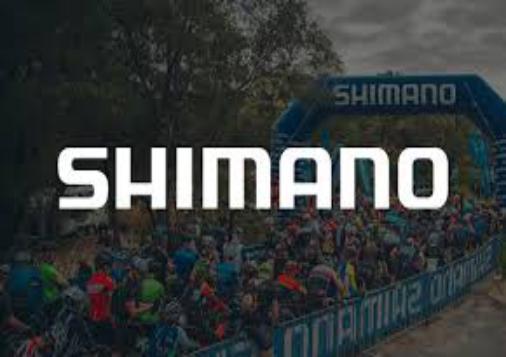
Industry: Others